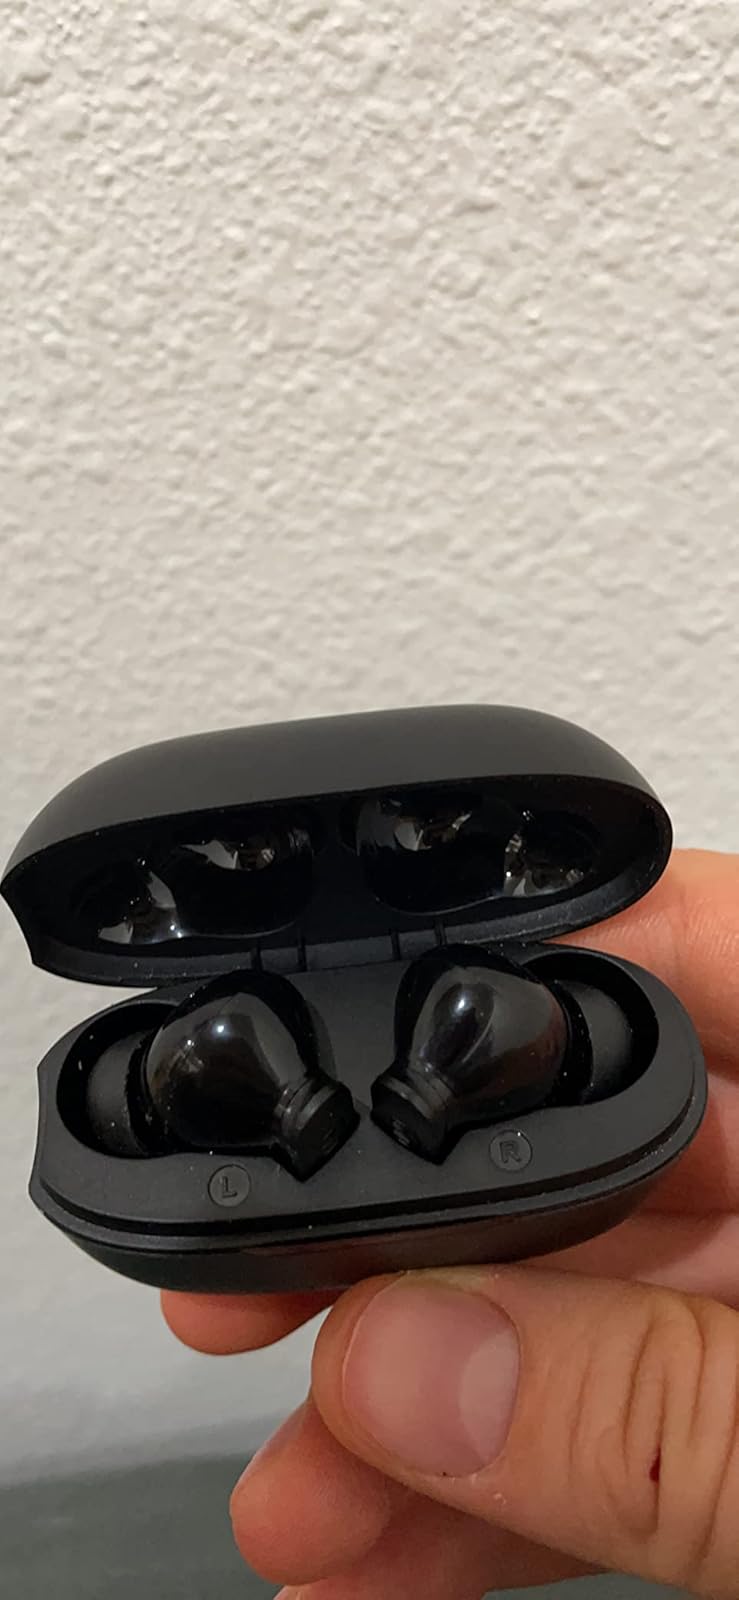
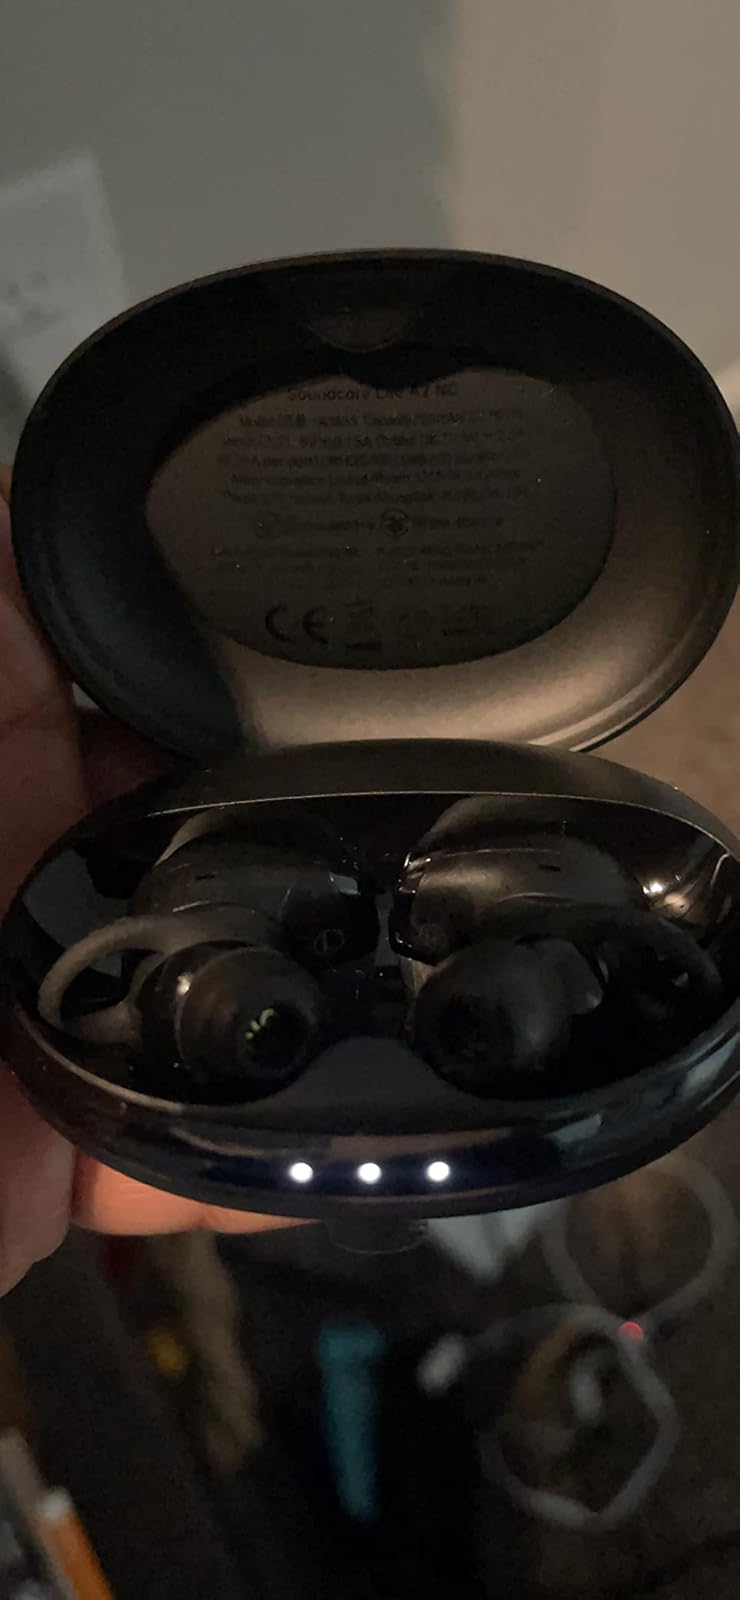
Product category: earbuds
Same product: no